QBZ-95

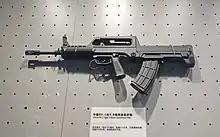
QBZ-95-1 automatic rifle

The QBZ-97 is an export variant similar to the QBZ-95 in all respects, except that it is chambered for 5.56×45mm NATO ammunition and has a deep magazine well designed to accept a proprietary magazine.